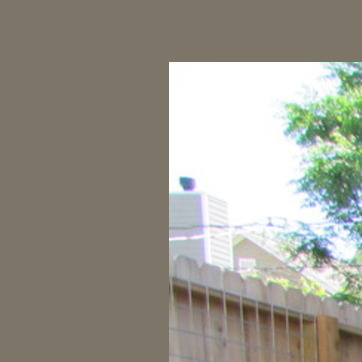
Material: sky